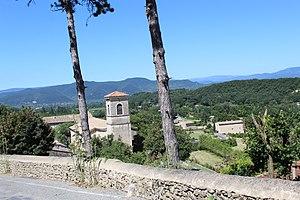
L'église
Mirmande est une commune française située dans le département de la Drôme en région Auvergne-Rhône-Alpes.